Valbona Valley

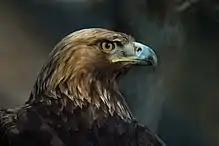
The park protect important bird species such as the golden eagle.

The region is characterized by a highly developed hydrographic network represented by the water basins of the lake of Shkodër and of that of the rivers of Drin, Buna, Shala and Valbona. The park is situated along the course of the Valbona, the longest river on the Albanian Alps at . The river begins at the southern slopes of Maja Jezercë on the eastern section of Valbona Pass and flows until it reaches the village of Valbona. At the end, the river, which until then was continuing through a narrow u-shaped valley, becomes the Fierza that is mostly surrounded by high mountains.